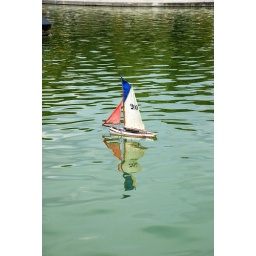
At Jardin du Luxembourg kids can hire these little boats to sail around the fountain